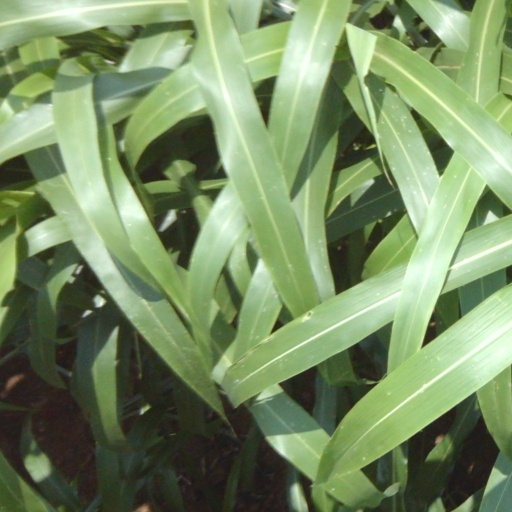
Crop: sorghum